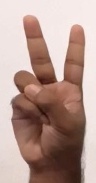
ASL sign: V